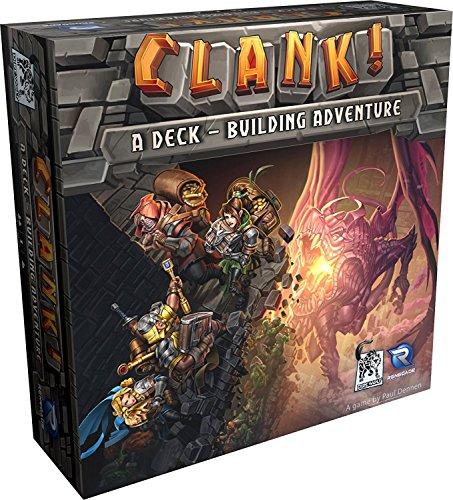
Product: Clank!, Base
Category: Toys & Games | Games & Accessories | Board Games
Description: A fast and intense dungeon delving experience.
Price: $45.00
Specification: ProductDimensions:3.1x12.2x12.2inches|ItemWeight:3.31pounds|ShippingWeight:3.32pounds(Viewshippingratesandpolicies)|DomesticShipping:ItemcanbeshippedwithinU.S.|InternationalShipping:ThisitemcanbeshippedtoselectcountriesoutsideoftheU.S.LearnMore|ASIN:B01KAC6268|Itemmodelnumber:0552RGS|Manufacturerrecommendedage:13yearsandup